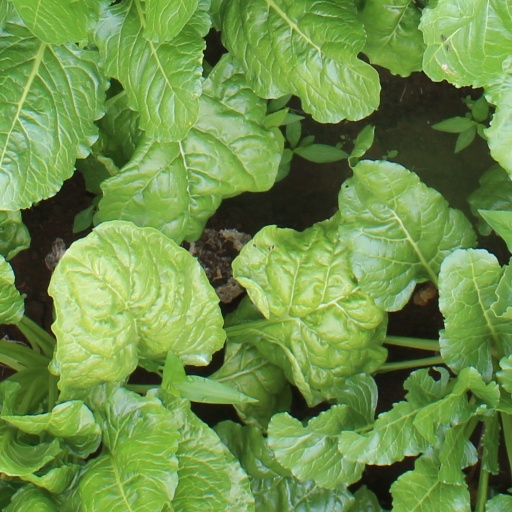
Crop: sugar beet